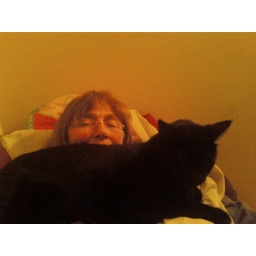
I was reading in bed and my cat plopped down on my neck. I grabbed my cell &amp;amp; got this pic LOL